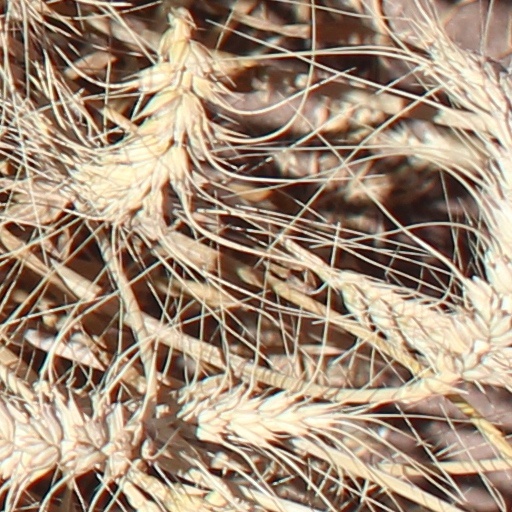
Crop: wheat